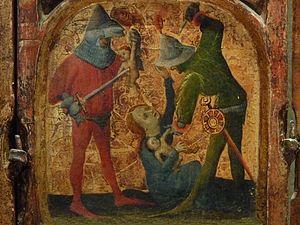
- Detail 19 - Massacre of the Innocents - Louvre - - See more Details (Détails – Particulari – Detalles)
Gilles de Montmorency-Laval, plus connu sous le nom de Gilles de Rais en référence à son titre de baron de Retz, né au château de Champtocé-sur-Loire à une date inconnue, mort le 26 octobre 1440 à Nantes, est un chevalier et seigneur de Bretagne, d'Anjou, du Poitou, du Maine et d'Angoumois.